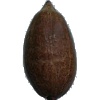
Label: nut_pecan